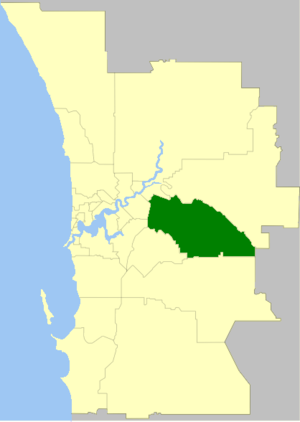
La Cité de Kalamunda est une zone d'administration locale au sud-est de l'Australie-Occidentale. Le comté est situé à 25 km à l'est de Perth, la capitale de l'État.